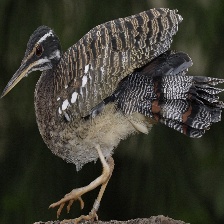
Species: SUNBITTERN
Scientific name:  EURYPYGA HELIAS